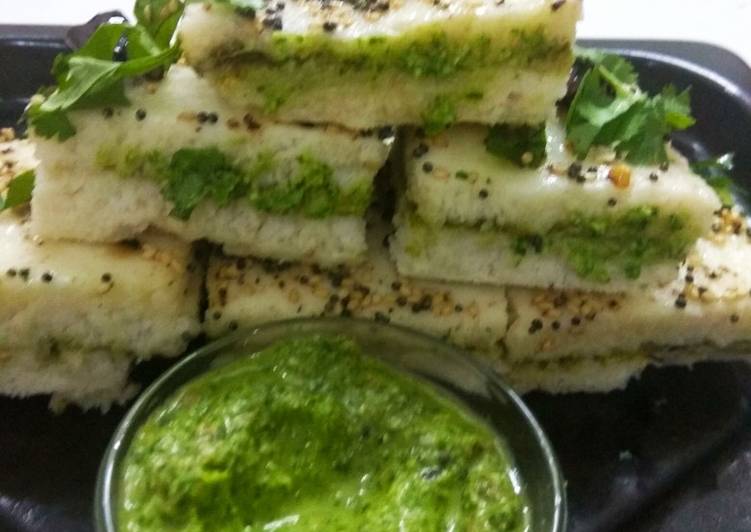
Dish: dhokla